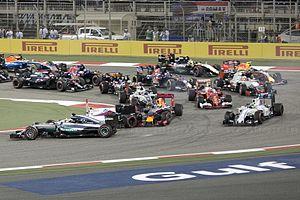
Le Grand Prix automobile de Bahreïn 2016, disputé le 3 avril 2016 sur le circuit international de Sakhir à Sakhir, est la 937ᵉ épreuve du championnat du monde de Formule 1 courue depuis 1950 et la deuxième manche championnat 2016. Comme en 2015, la deuxième séance d'essais libres, les qualifications et la course sont disputés de nuit.
Le championnat du monde de Formule 1 2016, 67ᵉ édition du championnat du monde de Formule 1, débute le 20 mars 2016 à Melbourne en Australie, s'achève le 27 novembre 2016 à Abou Dabi aux Émirats arabes unis et comporte vingt-et-un Grands Prix. Il marque notamment les débuts de l'écurie américaine, Haas F1 Team et le retour de Renault en tant que constructeur, après le rachat de Lotus. Le Grand Prix d'Europe, absent depuis 2012, fait son retour au calendrier le 19 juin 2016 sur le circuit urbain de Bakou, tout comme le Grand Prix d'Allemagne qui n'avait pas été couru en 2015. À deux semaines du premier Grand Prix à Melbourne, un nouveau format « éliminatoire » pour les qualifications est adopté, puis abandonné au bout de deux Grand Prix en faveur d'un retour à la formule utilisée jusqu'en 2015. Le calendrier 2016 est le plus chargé du championnat du monde de Formule 1 depuis sa création en 1950 avec vingt-et-une courses au programme.